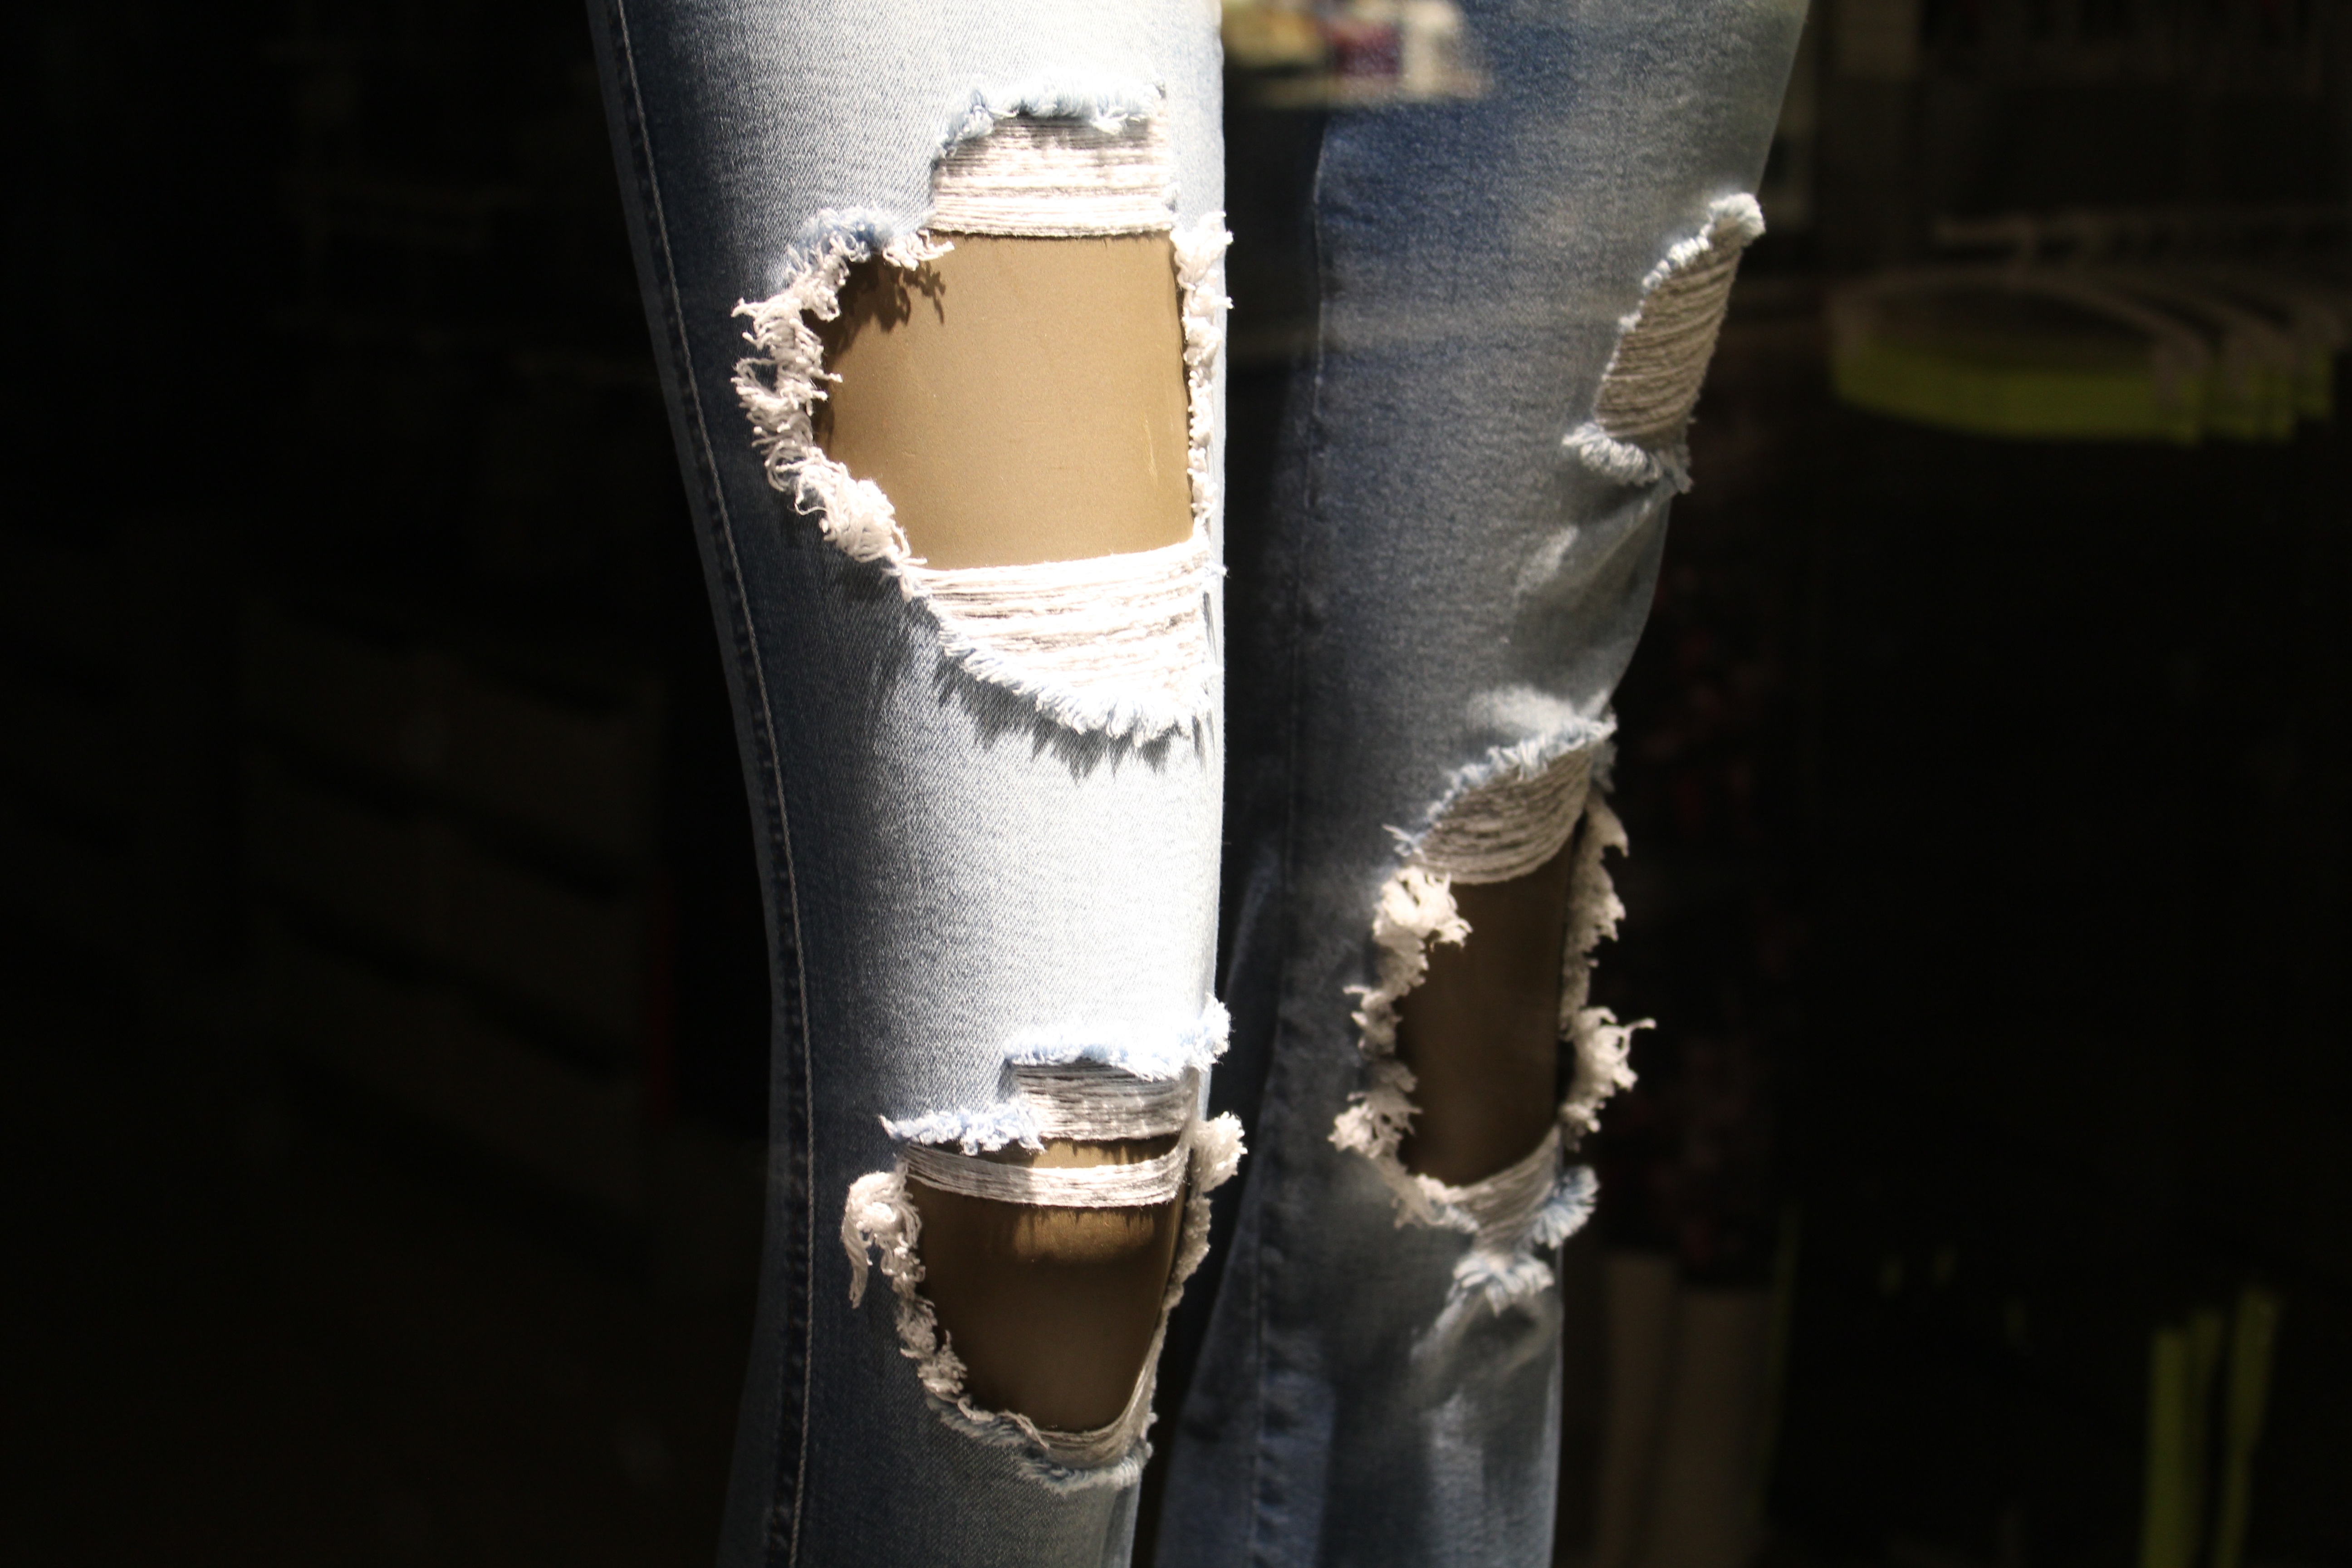
shoe, woman, white, boot, leg, shop, jeans, spring, fashion, clothing, black, ripped jeans, exposure, legs, footwear, dummy, showcase